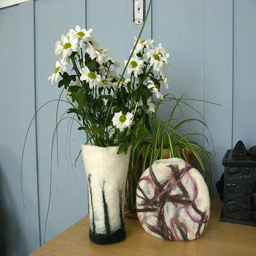
A vase with some daisies sits on this table.
Some unique looking flower vases made of rock formation.
a round vase sitting to another one full of white flowers
some flowers are siting in a white vase
White daisies in a black and white vase on a table.